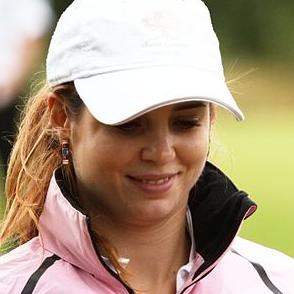
Age: 21